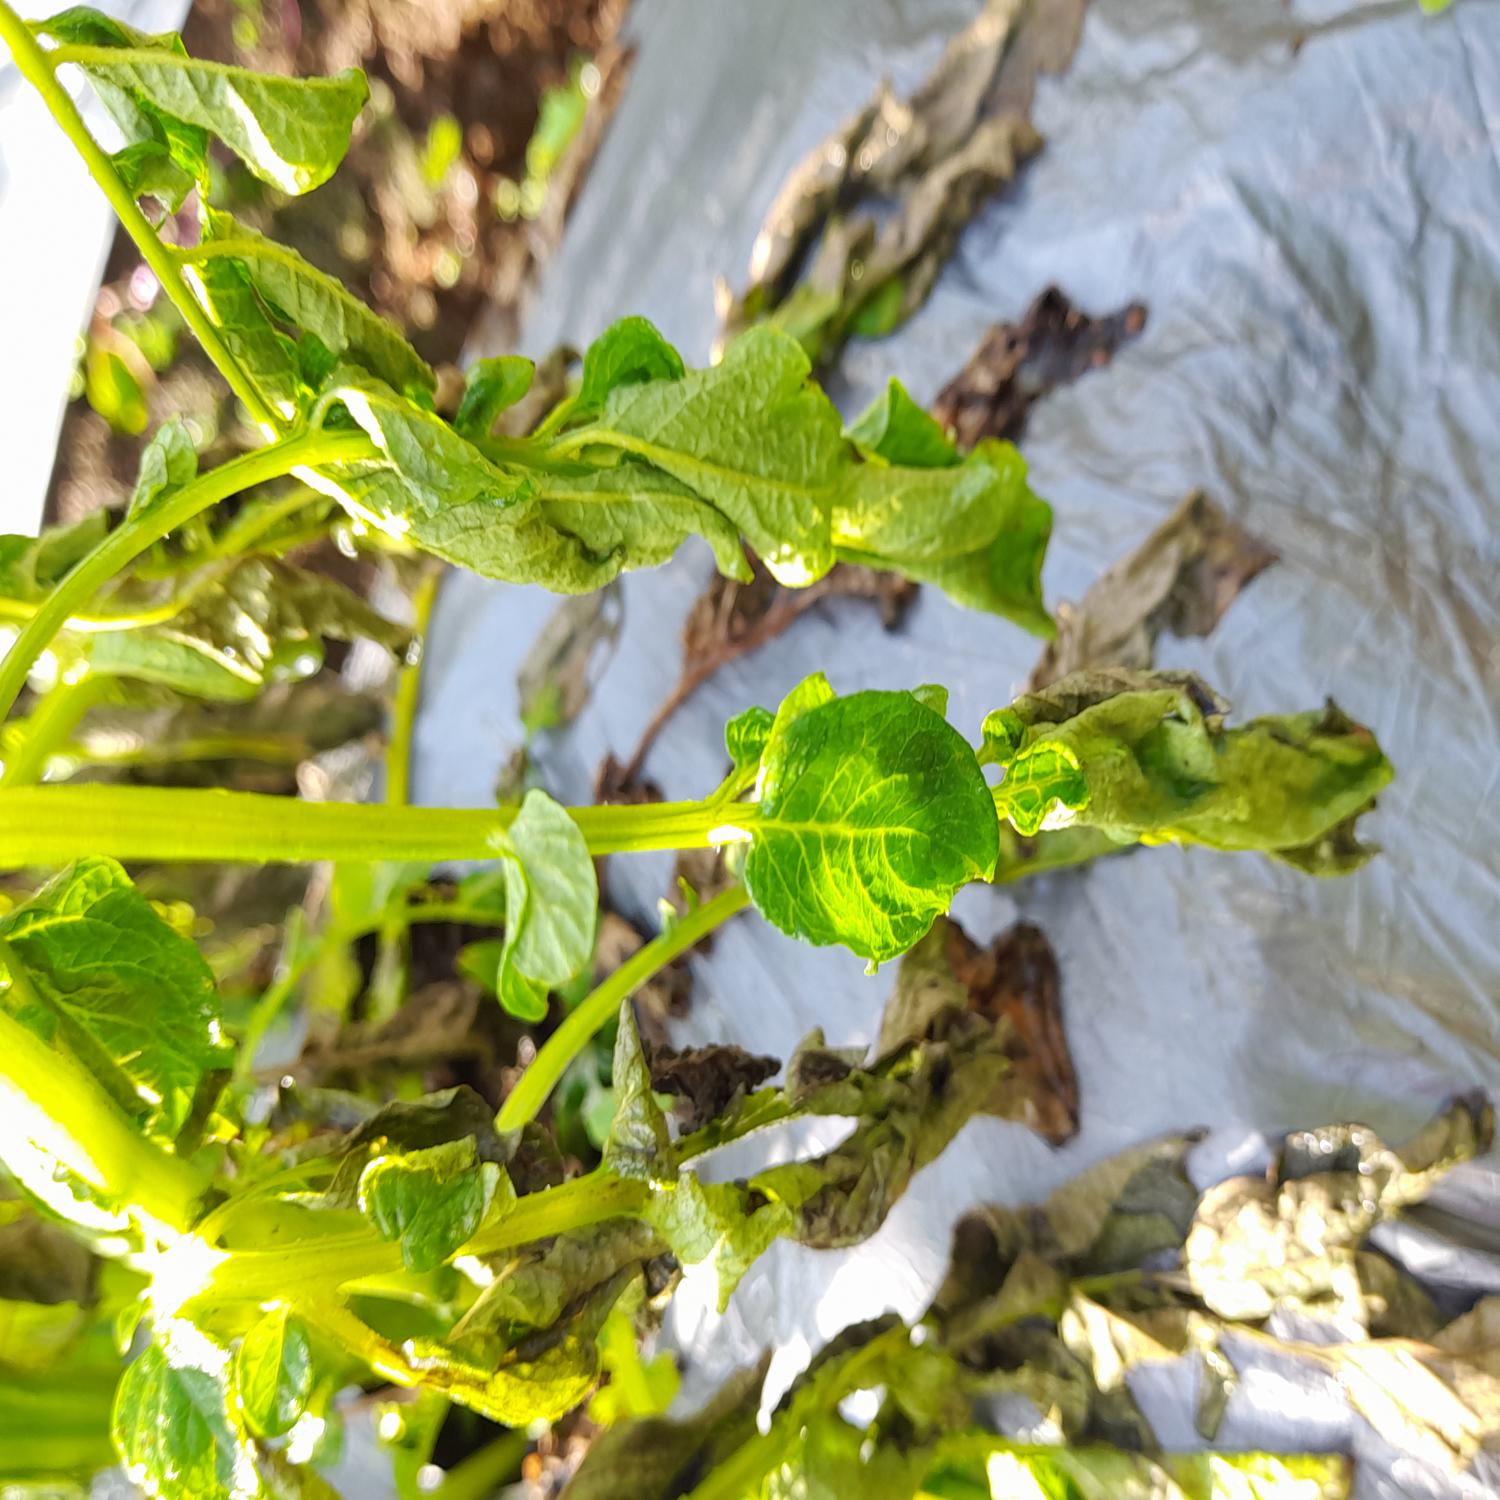
Label: Bacteria